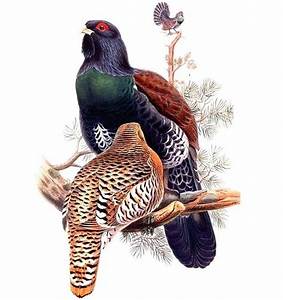
Label: chicken